Relato K

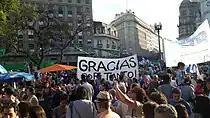
Government-sponsored demonstration supporting Cristina Fernández de Kirchner, in her last day on office, in 2015.

Since his time as governor of Santa Cruz, Néstor Kirchner employed government-organized demonstrations. When the opposition made an important demonstration against the government, the government organized another one that supported them. This served to install an ideological polarization, well-known as "la grieta", and justify the government from ignoring the requests of the first demonstration.